Abbas Hajari

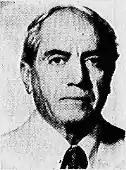
Hajari in 1979

Abbas Hajari was an Iranian communist and military officer.